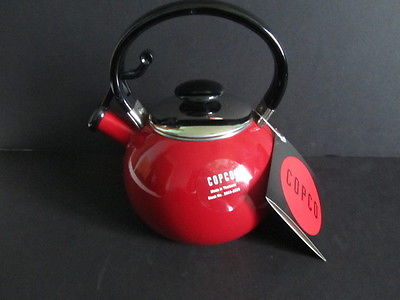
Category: kettle